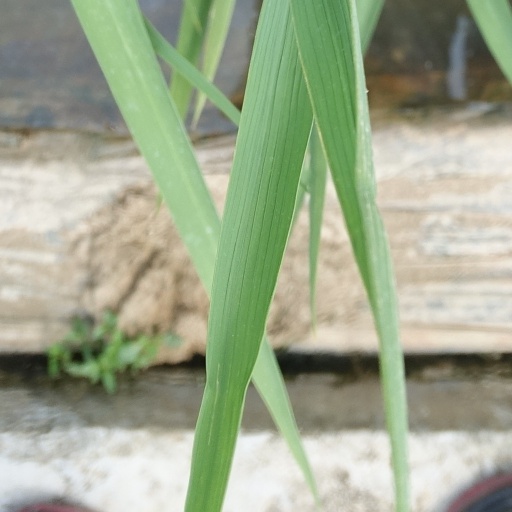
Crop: rice